Guitar chord

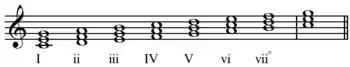
Stacking the C-major scale with thirds creates a chord progression, File:Root position triads from C major scale.mid traditionally enumerated with the Roman numerals I, ii, iii, IV, V, vi, vii. Its major-key sub-progression C–F–G (I–IV–V) is conventional in popular music. In this progression, the minor triads ii–iii–vi appear in the relative minor key (Am)'s corresponding chord progression.

The major chords are highlighted by the three-chord theory of chord progressions, which describes the three-chord song that is archetypal in popular music. When played sequentially (in any order), the chords from a three-chord progression sound harmonious ("good together").